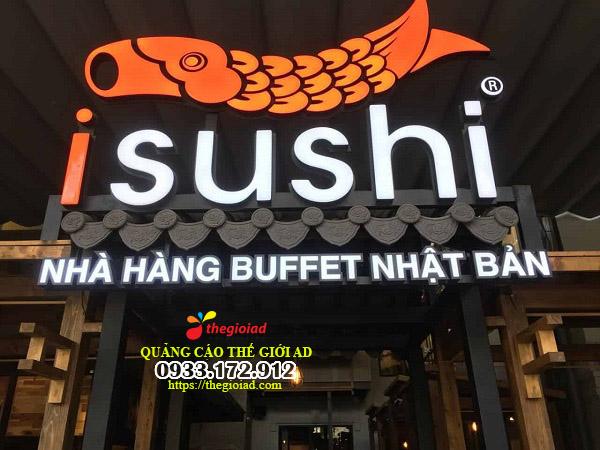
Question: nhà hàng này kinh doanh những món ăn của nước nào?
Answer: nhật bản